Painting in Rio Grande do Sul

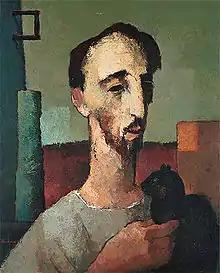
Ado Malagoli: "The black cat", 1954, oil on canvas, MARGS collection,

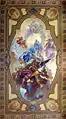
Aldo Locatelli: "Ascension of Mary", ceiling of the Cathedral of Santa Maria.

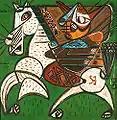
Geraldo Trindade Leal: "Ginete", 1955, oil on canvas, MARGS collection.

From the end of the 19th century, native painters emerged, such as Augusto Luiz de Freitas, author of monumental canvases, and Pedro Weingärtner, the greatest figure of the first generation of painters from Rio Grande do Sul. Weingärtner trained in Europe and developed an internationally renowned career until the 1920s. He worked on a wide variety of themes, such as genre scenes, mythological scenes, landscapes and regionalist scenes. Weingärtner and Freitas pursued the traditions of great academic painting, combining neoclassical, realist and romantic references.